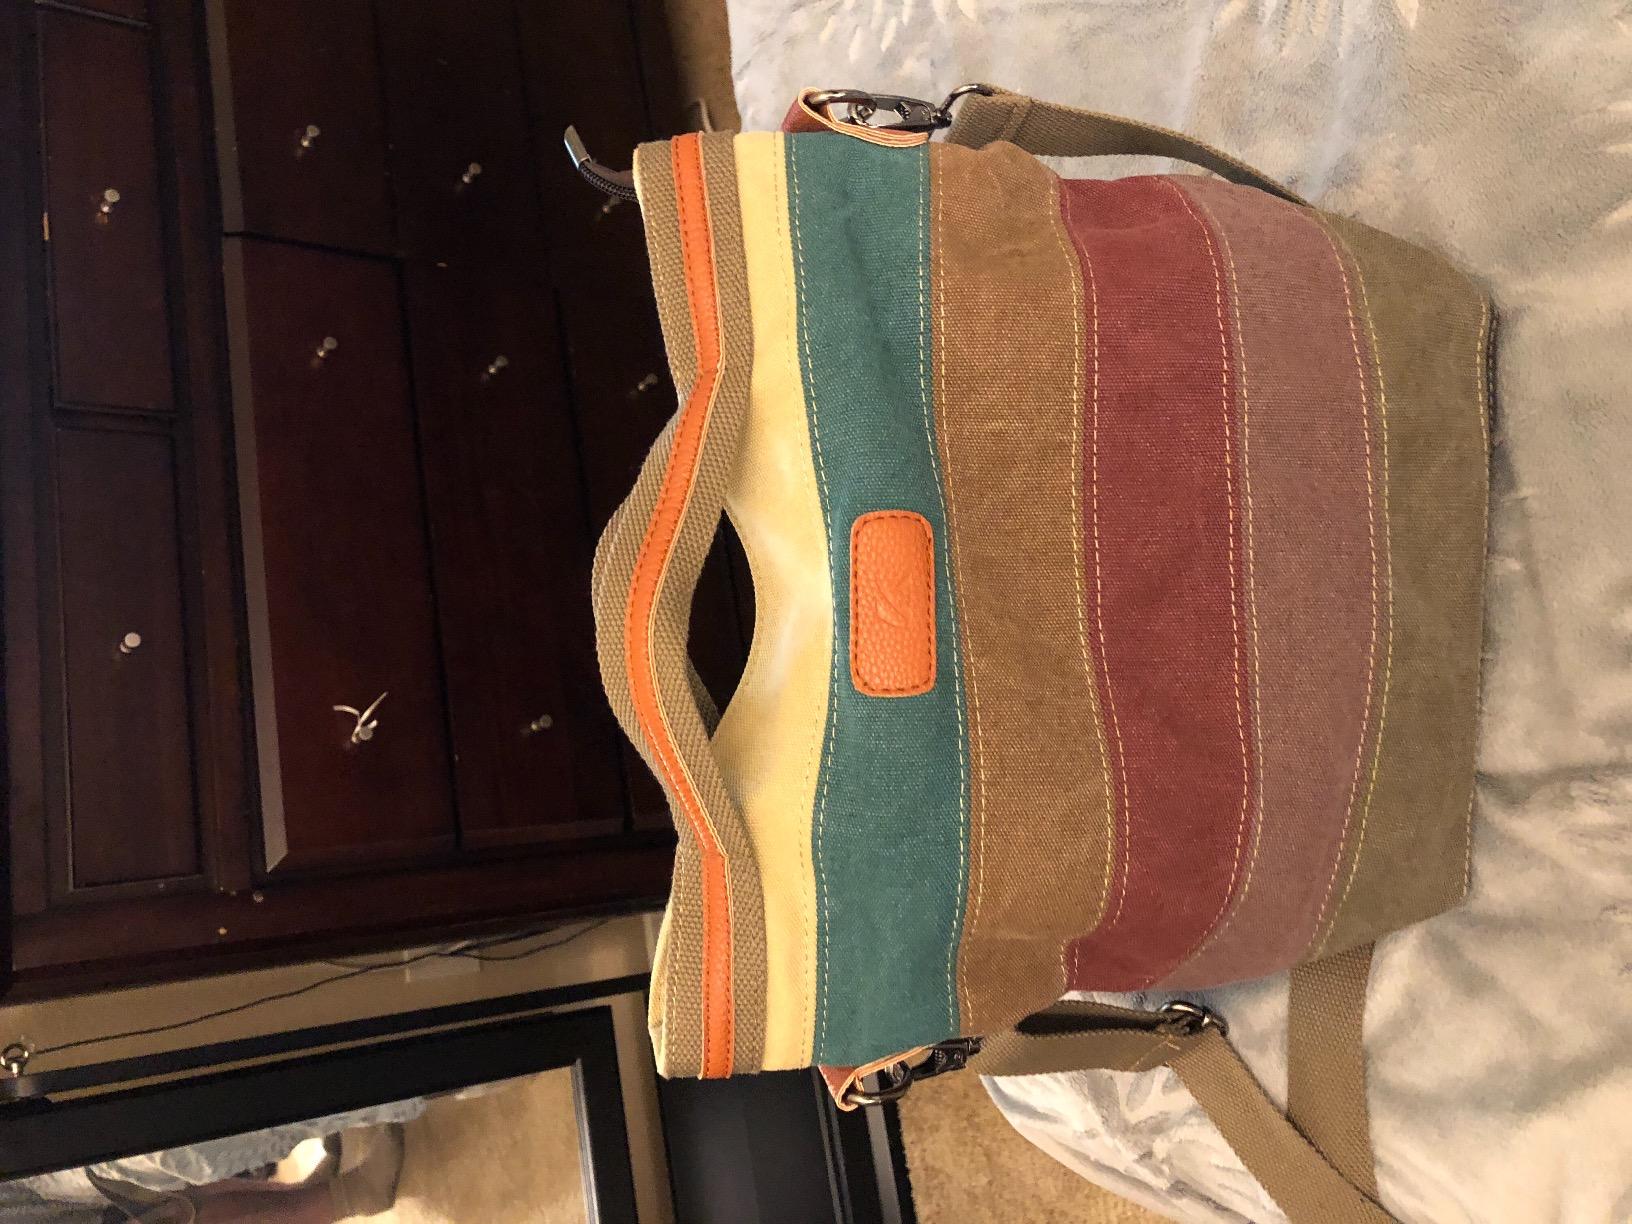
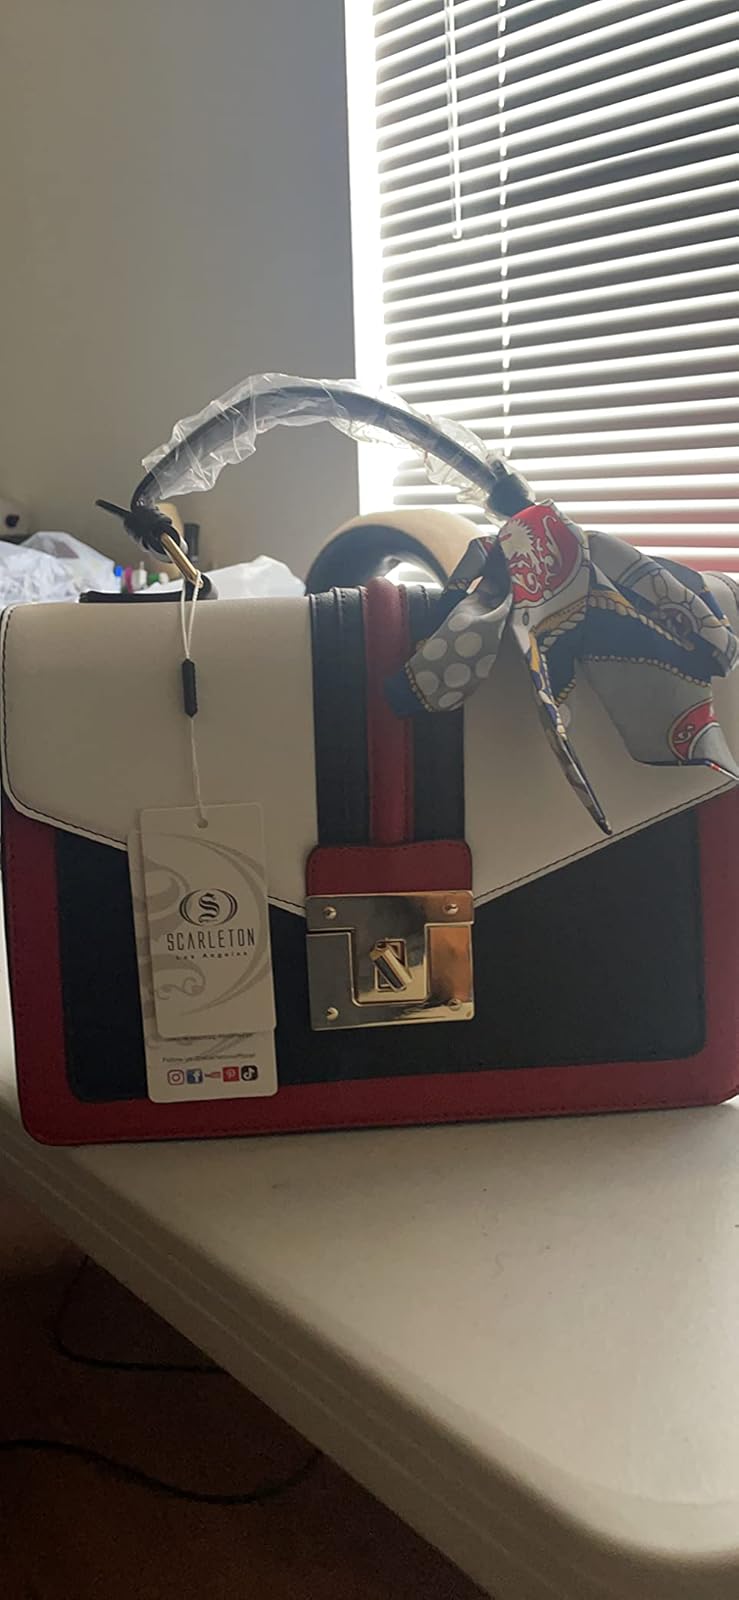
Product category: accessories_handbag
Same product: no